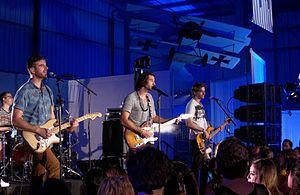
Magic! est un groupe canadien de reggae fusion. Leur premier album studio, Don't Kill the Magic, est sorti en 2014. Leur premier single, Rude, a atteint la première position du Billboard Hot 100.